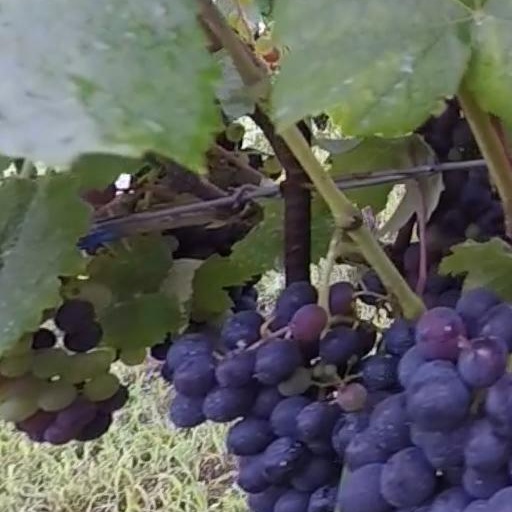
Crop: grape